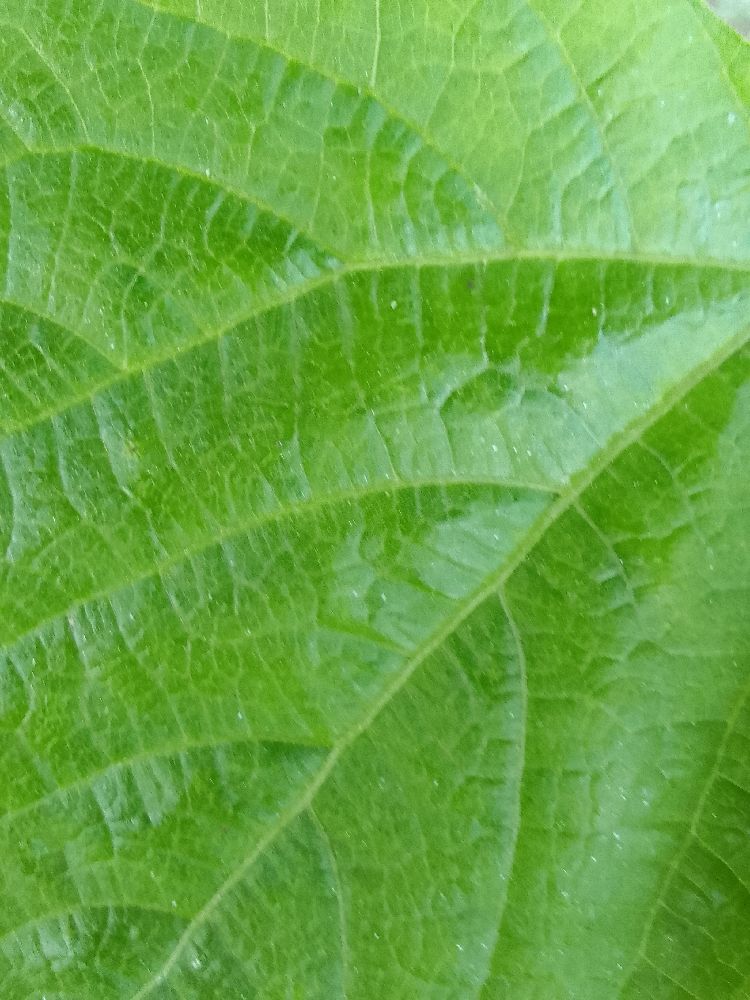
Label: healthy